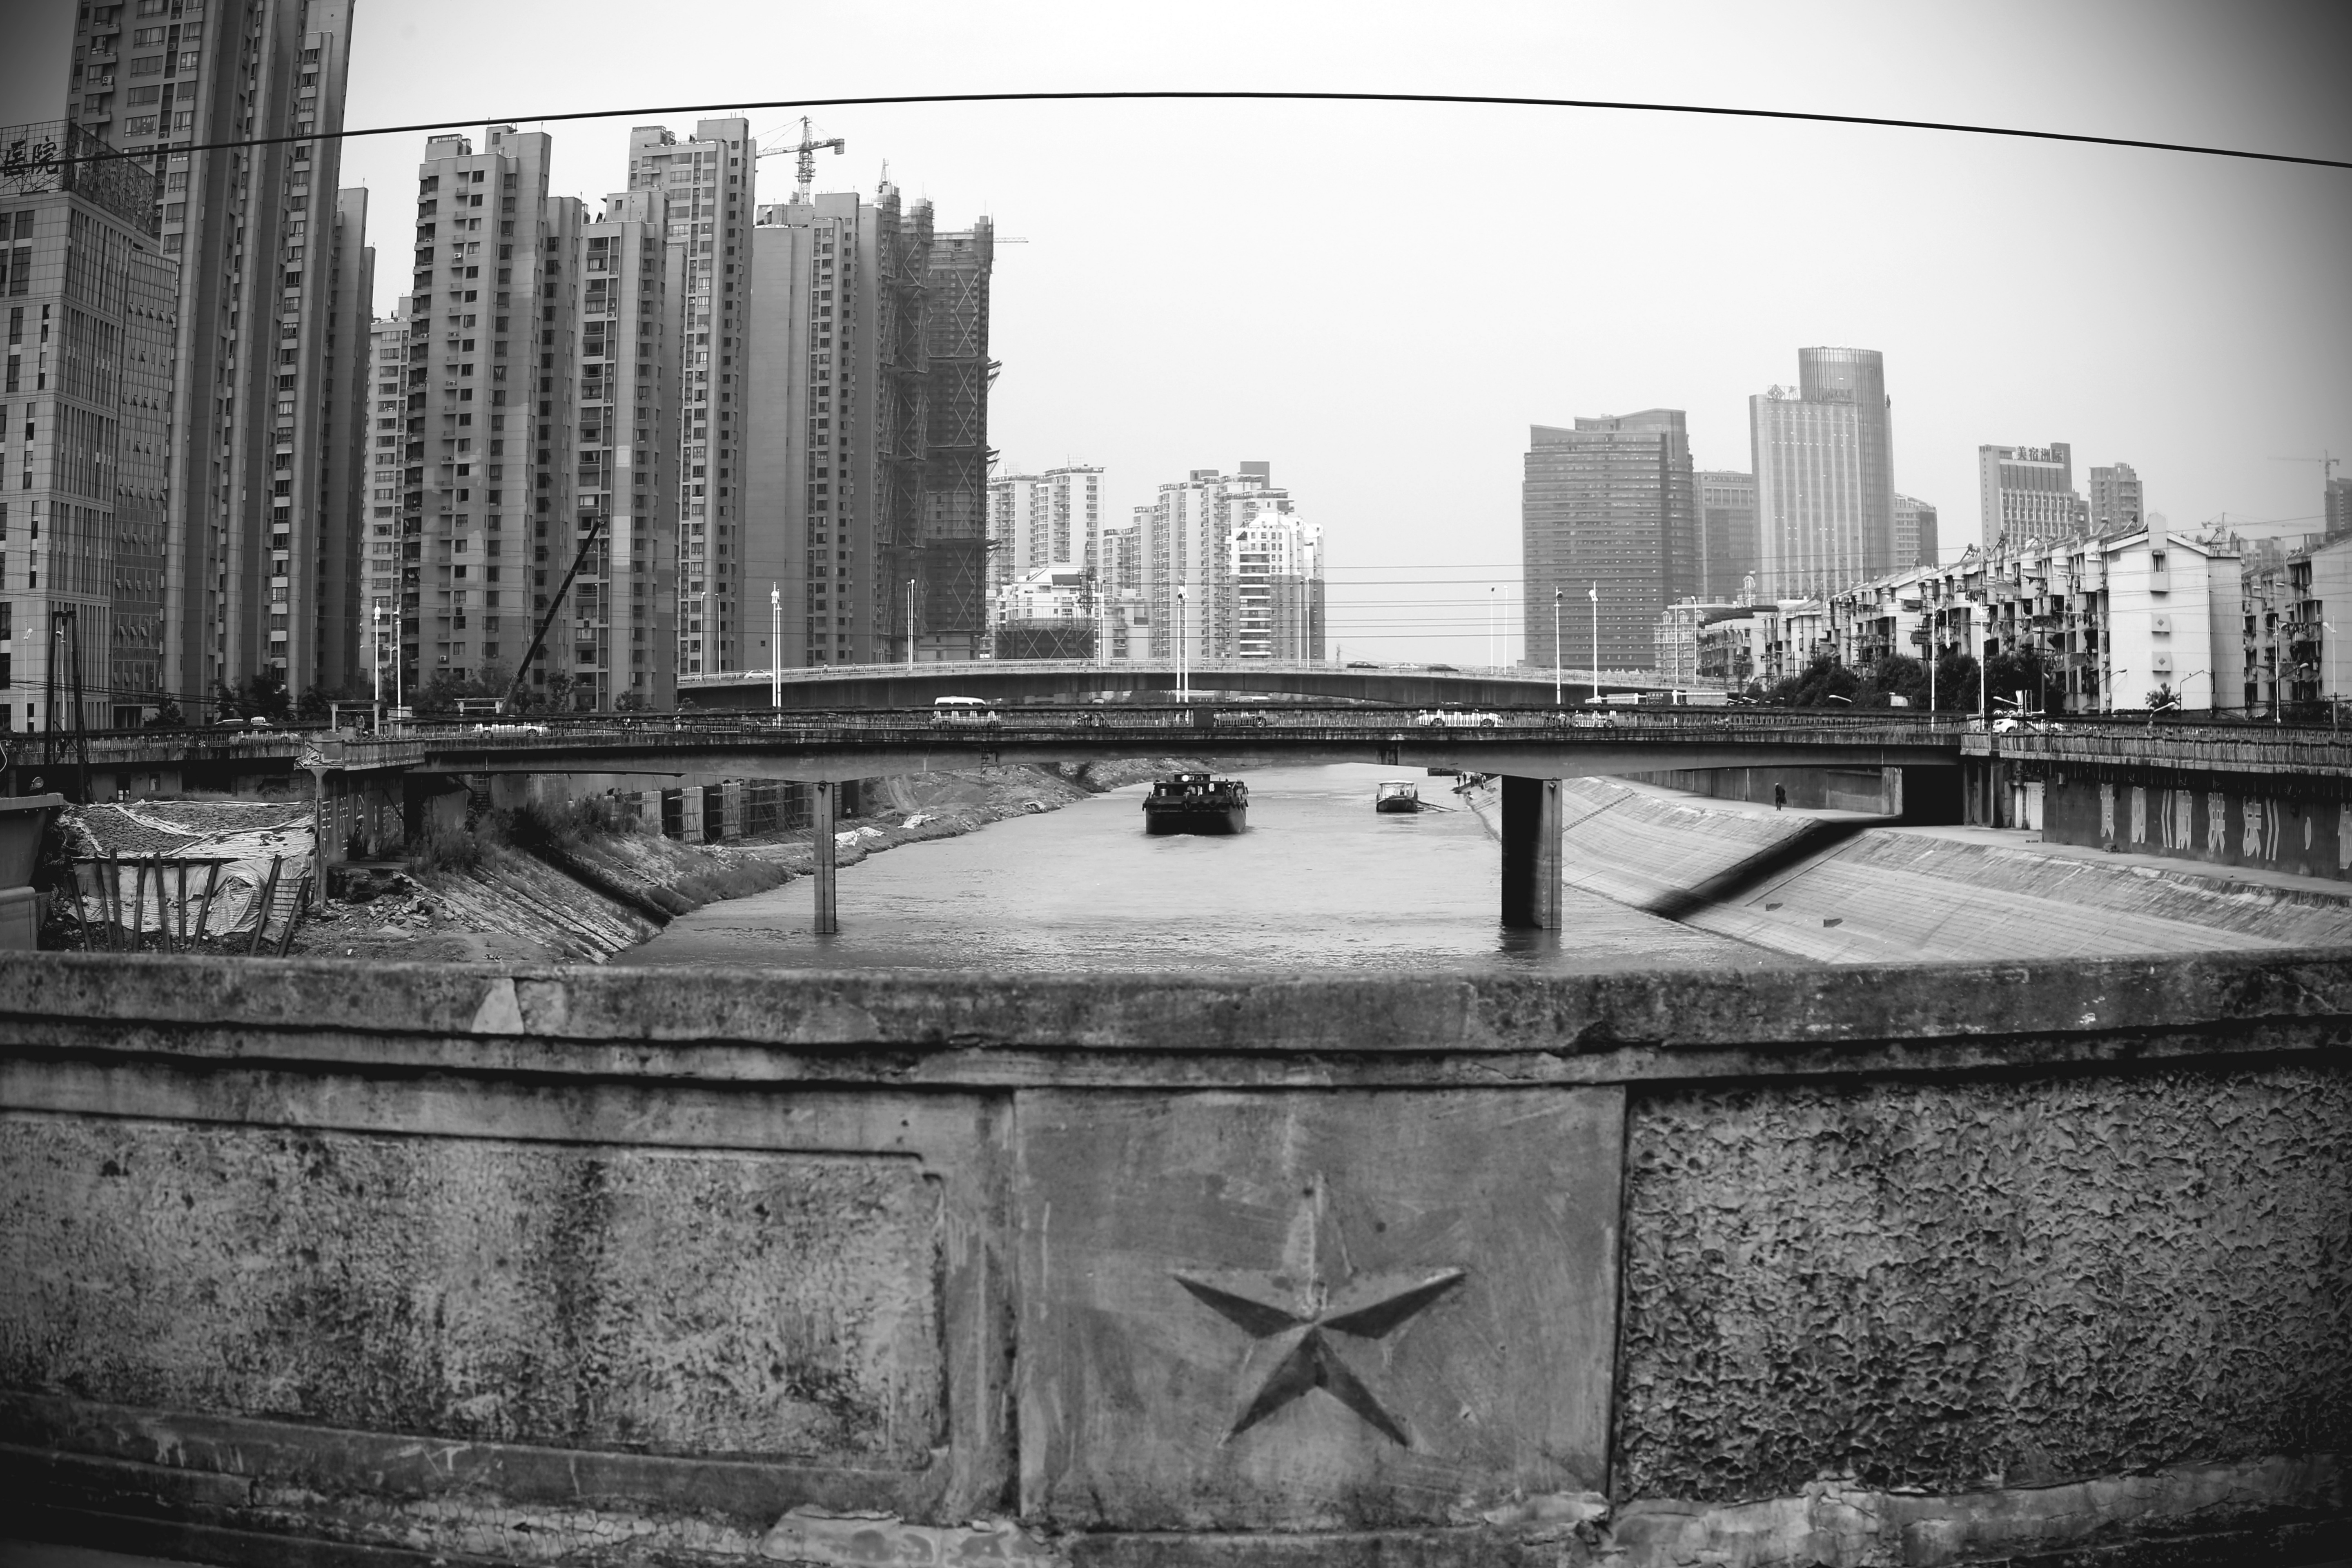
black and white, architecture, skyline, photography, city, cityscape, downtown, landmark, monochrome, waterway, symmetry, history, shape, metropolis, urban area, monochrome photography, ancient history, wuhu river bridge, qingyi, human settlement